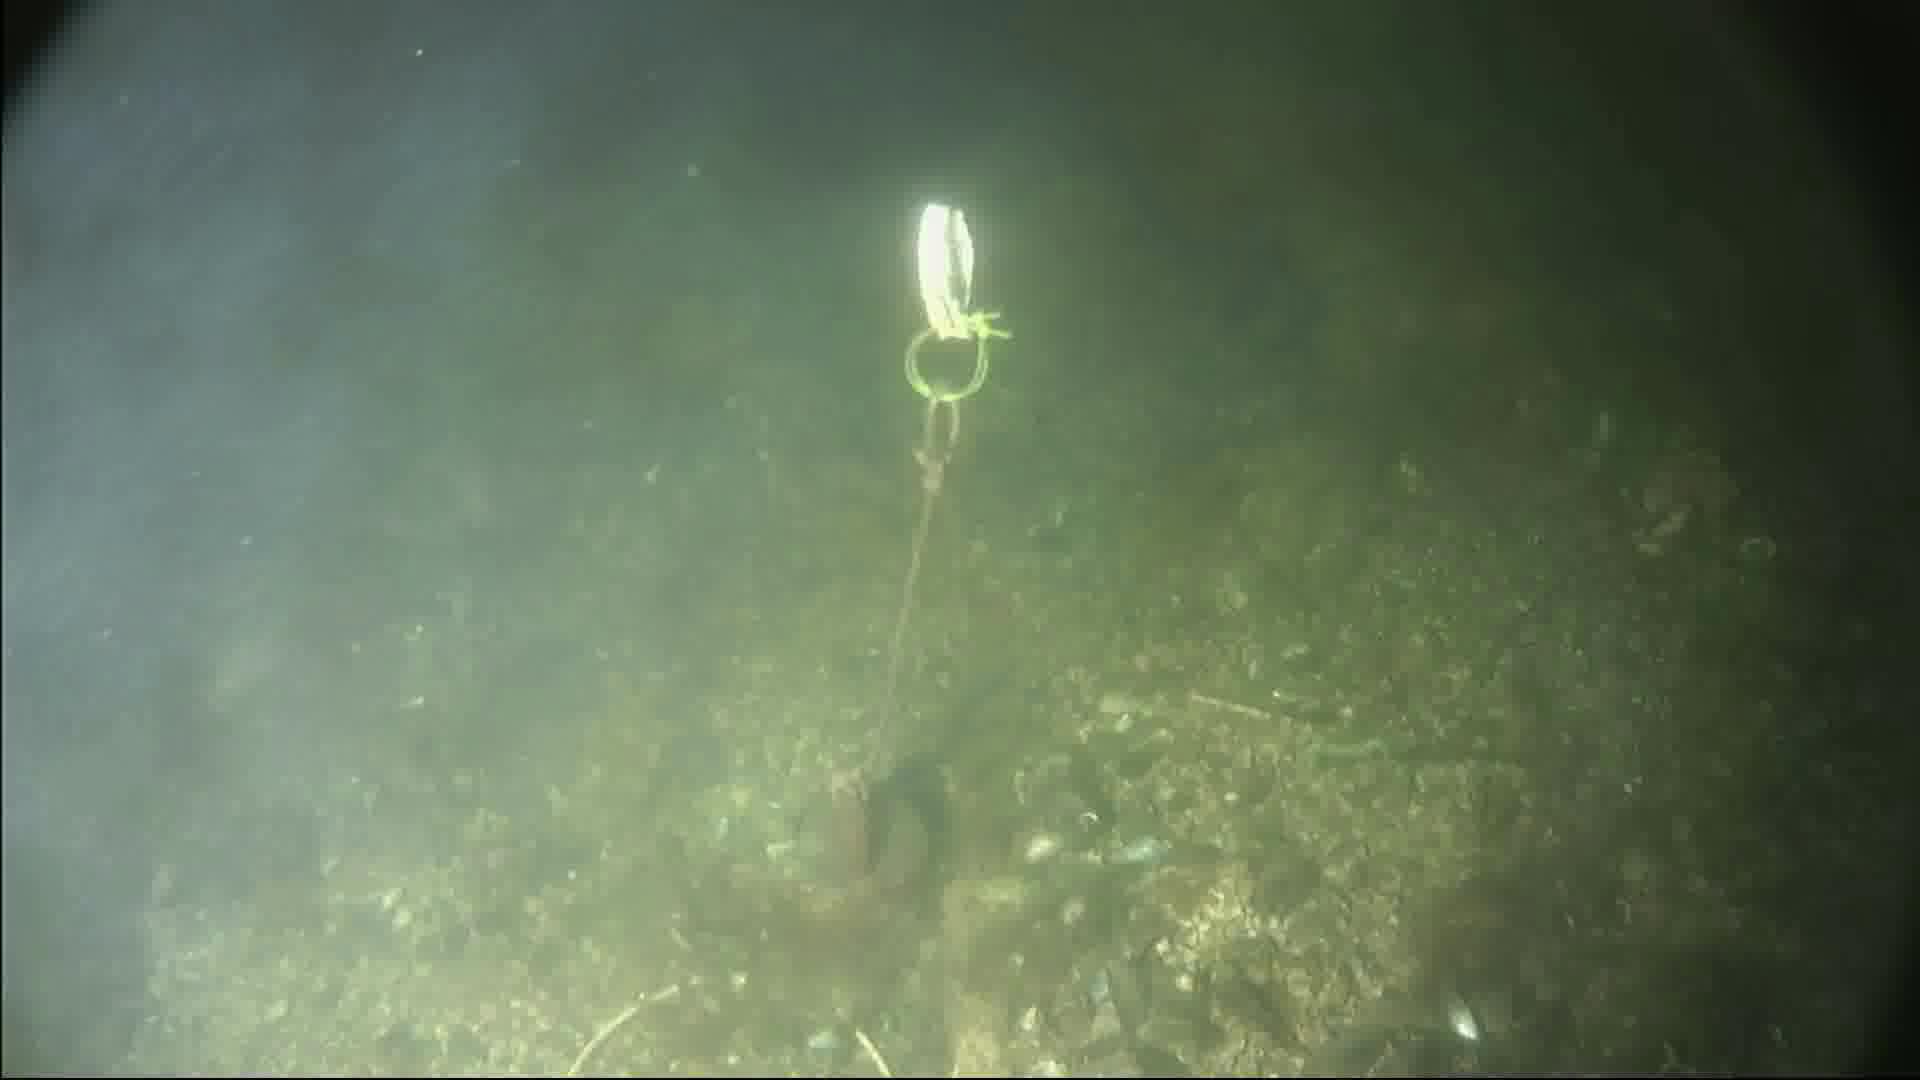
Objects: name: crab